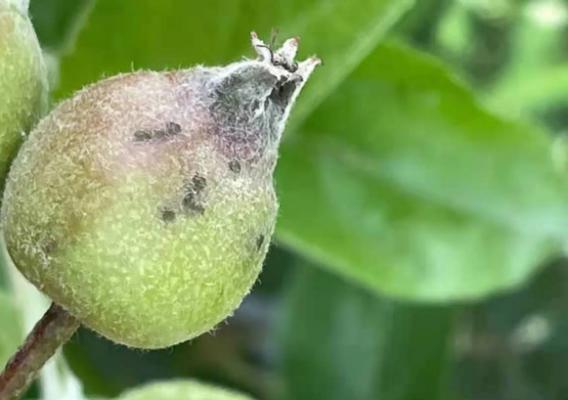
Plant: Apple
Disease: apple scab